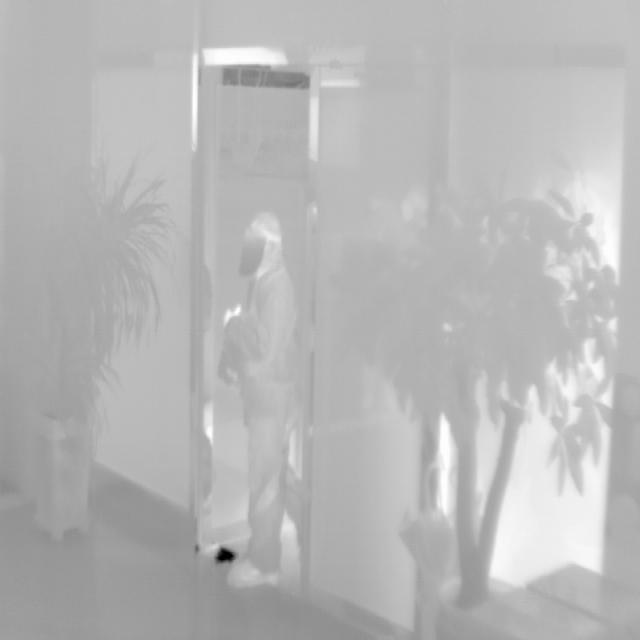
Detected objects:
label: person